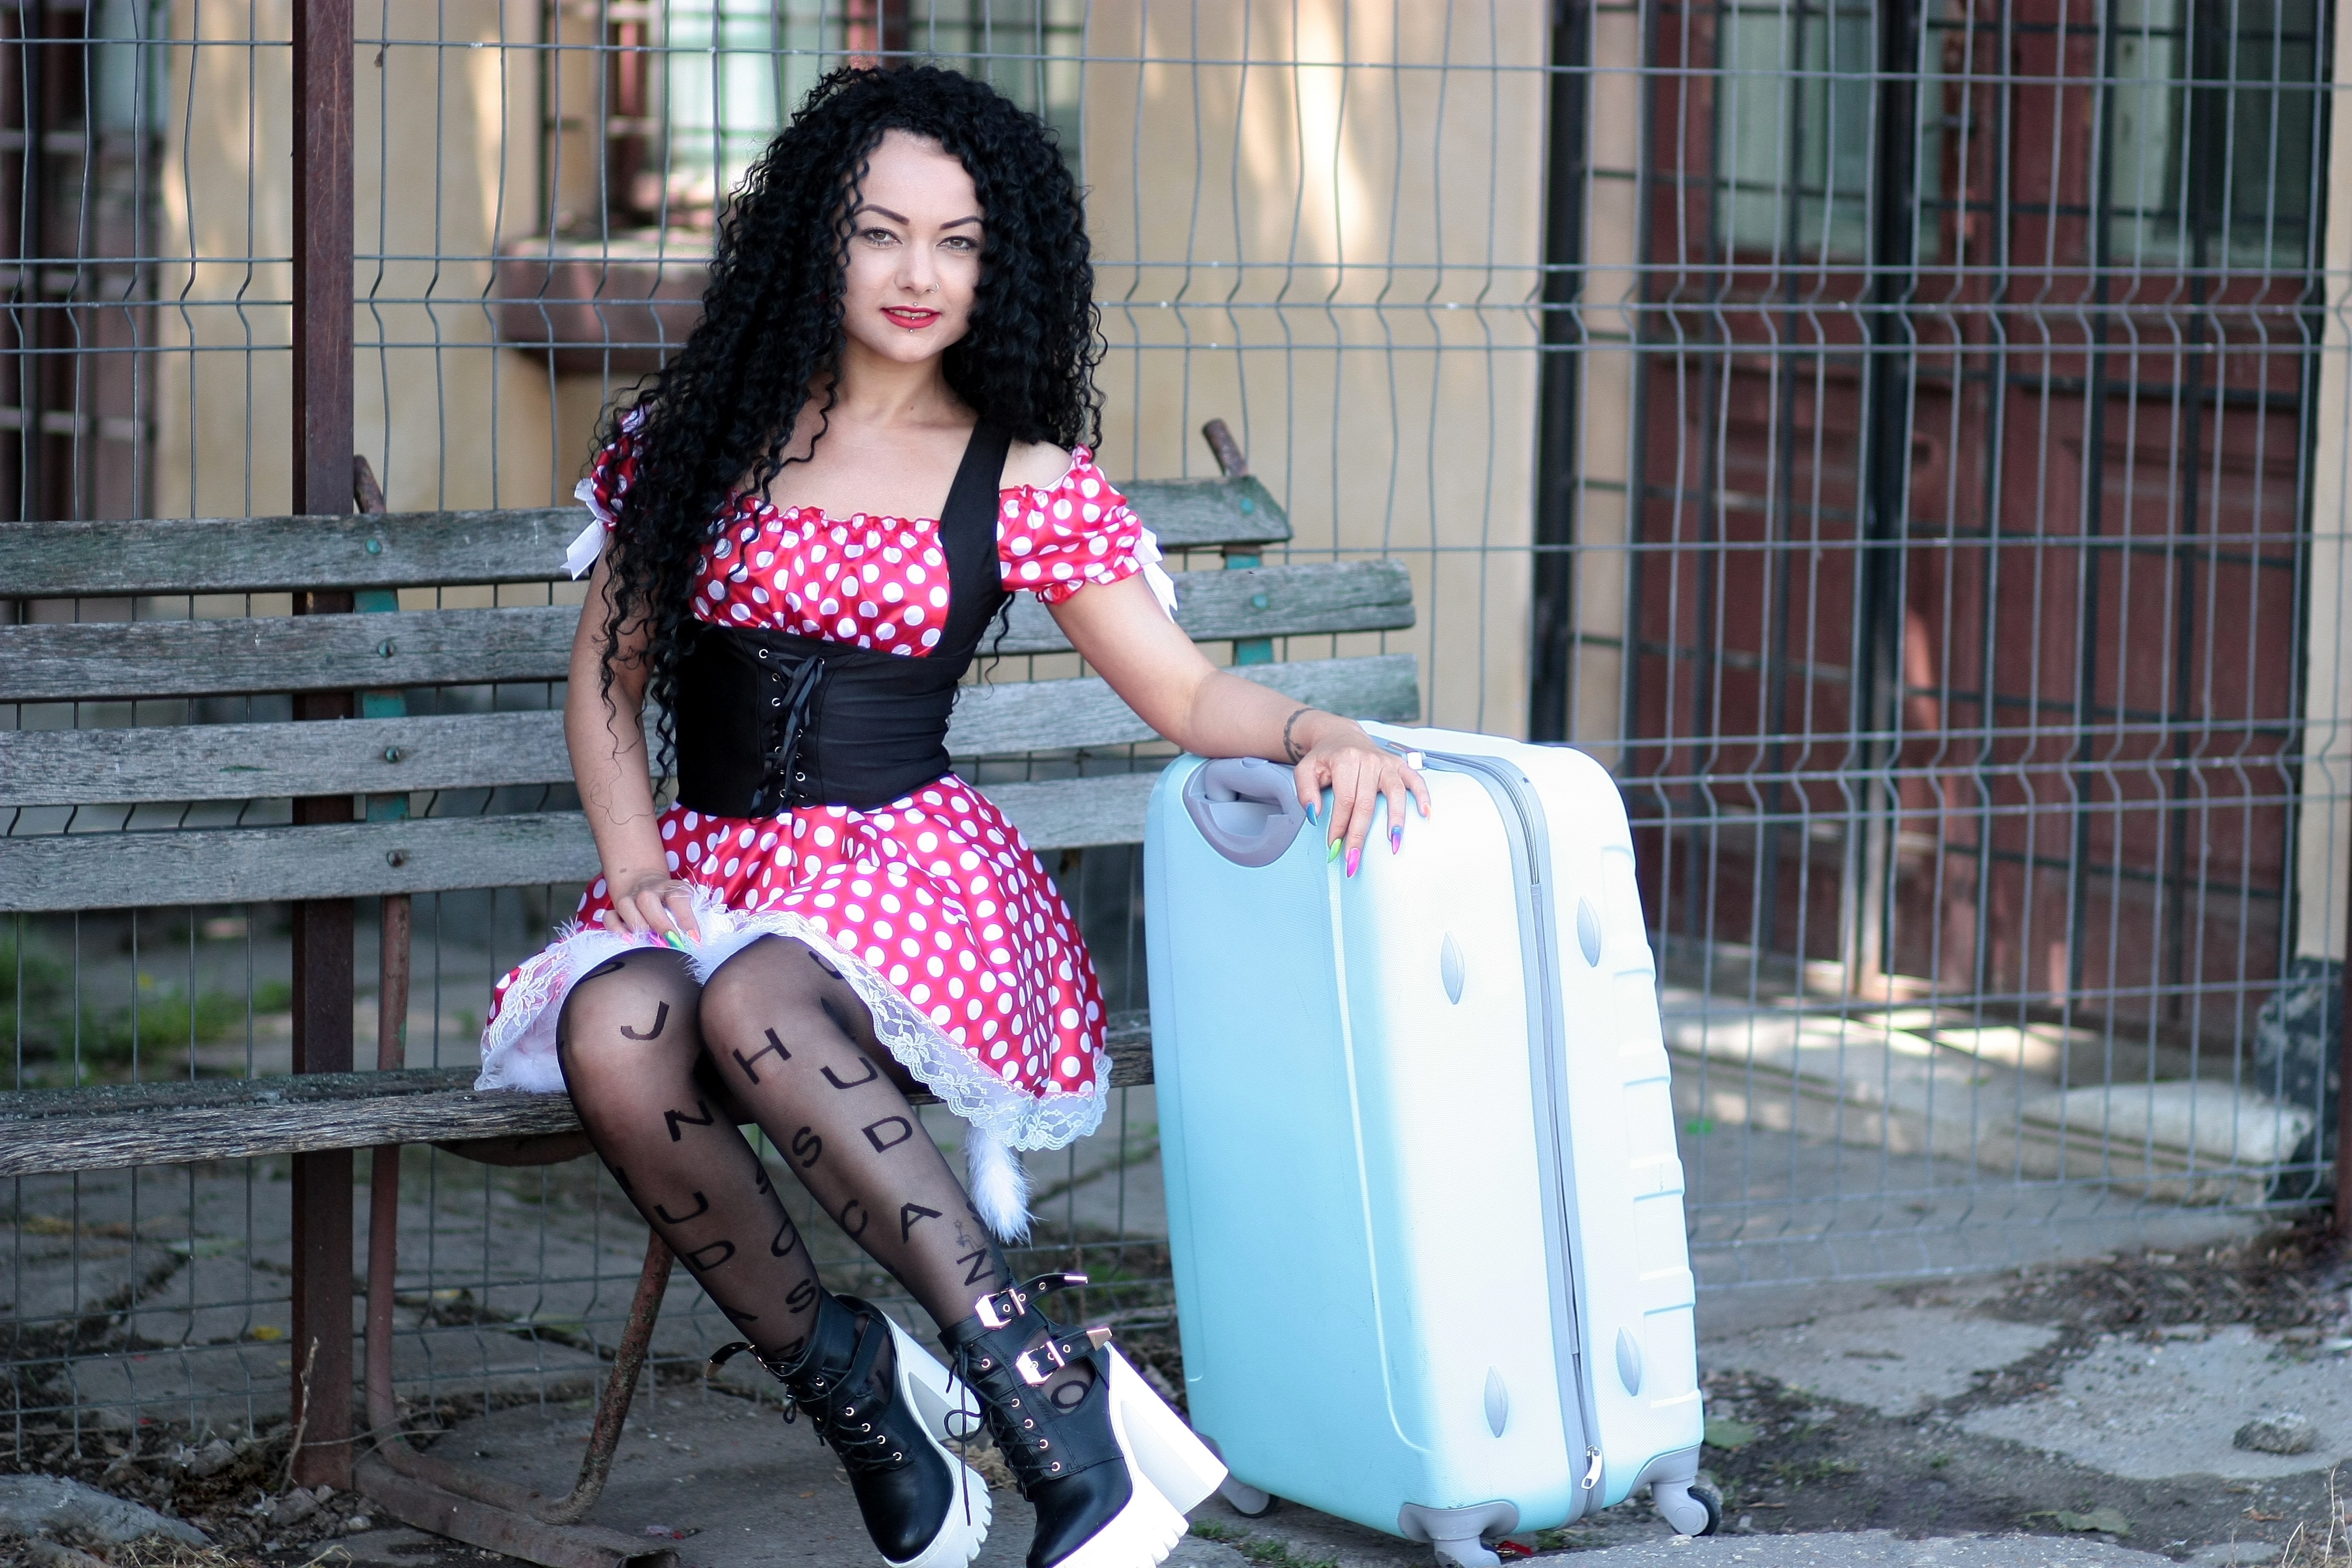
girl, leg, model, spring, red, sitting, fashion, clothing, lady, bank, dress, calling, suitcase, beauty, interaction, photo shoot, polka dots